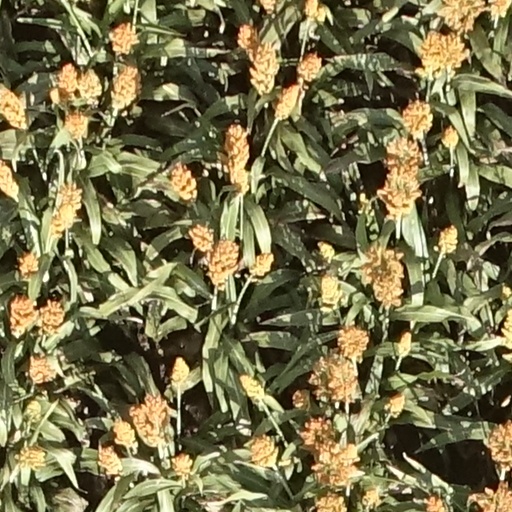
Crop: sorghum